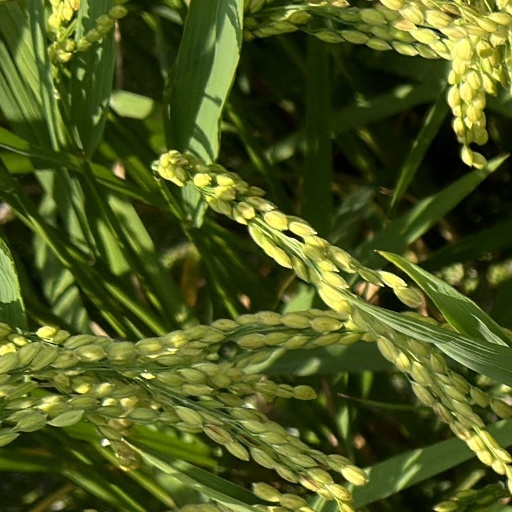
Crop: rice